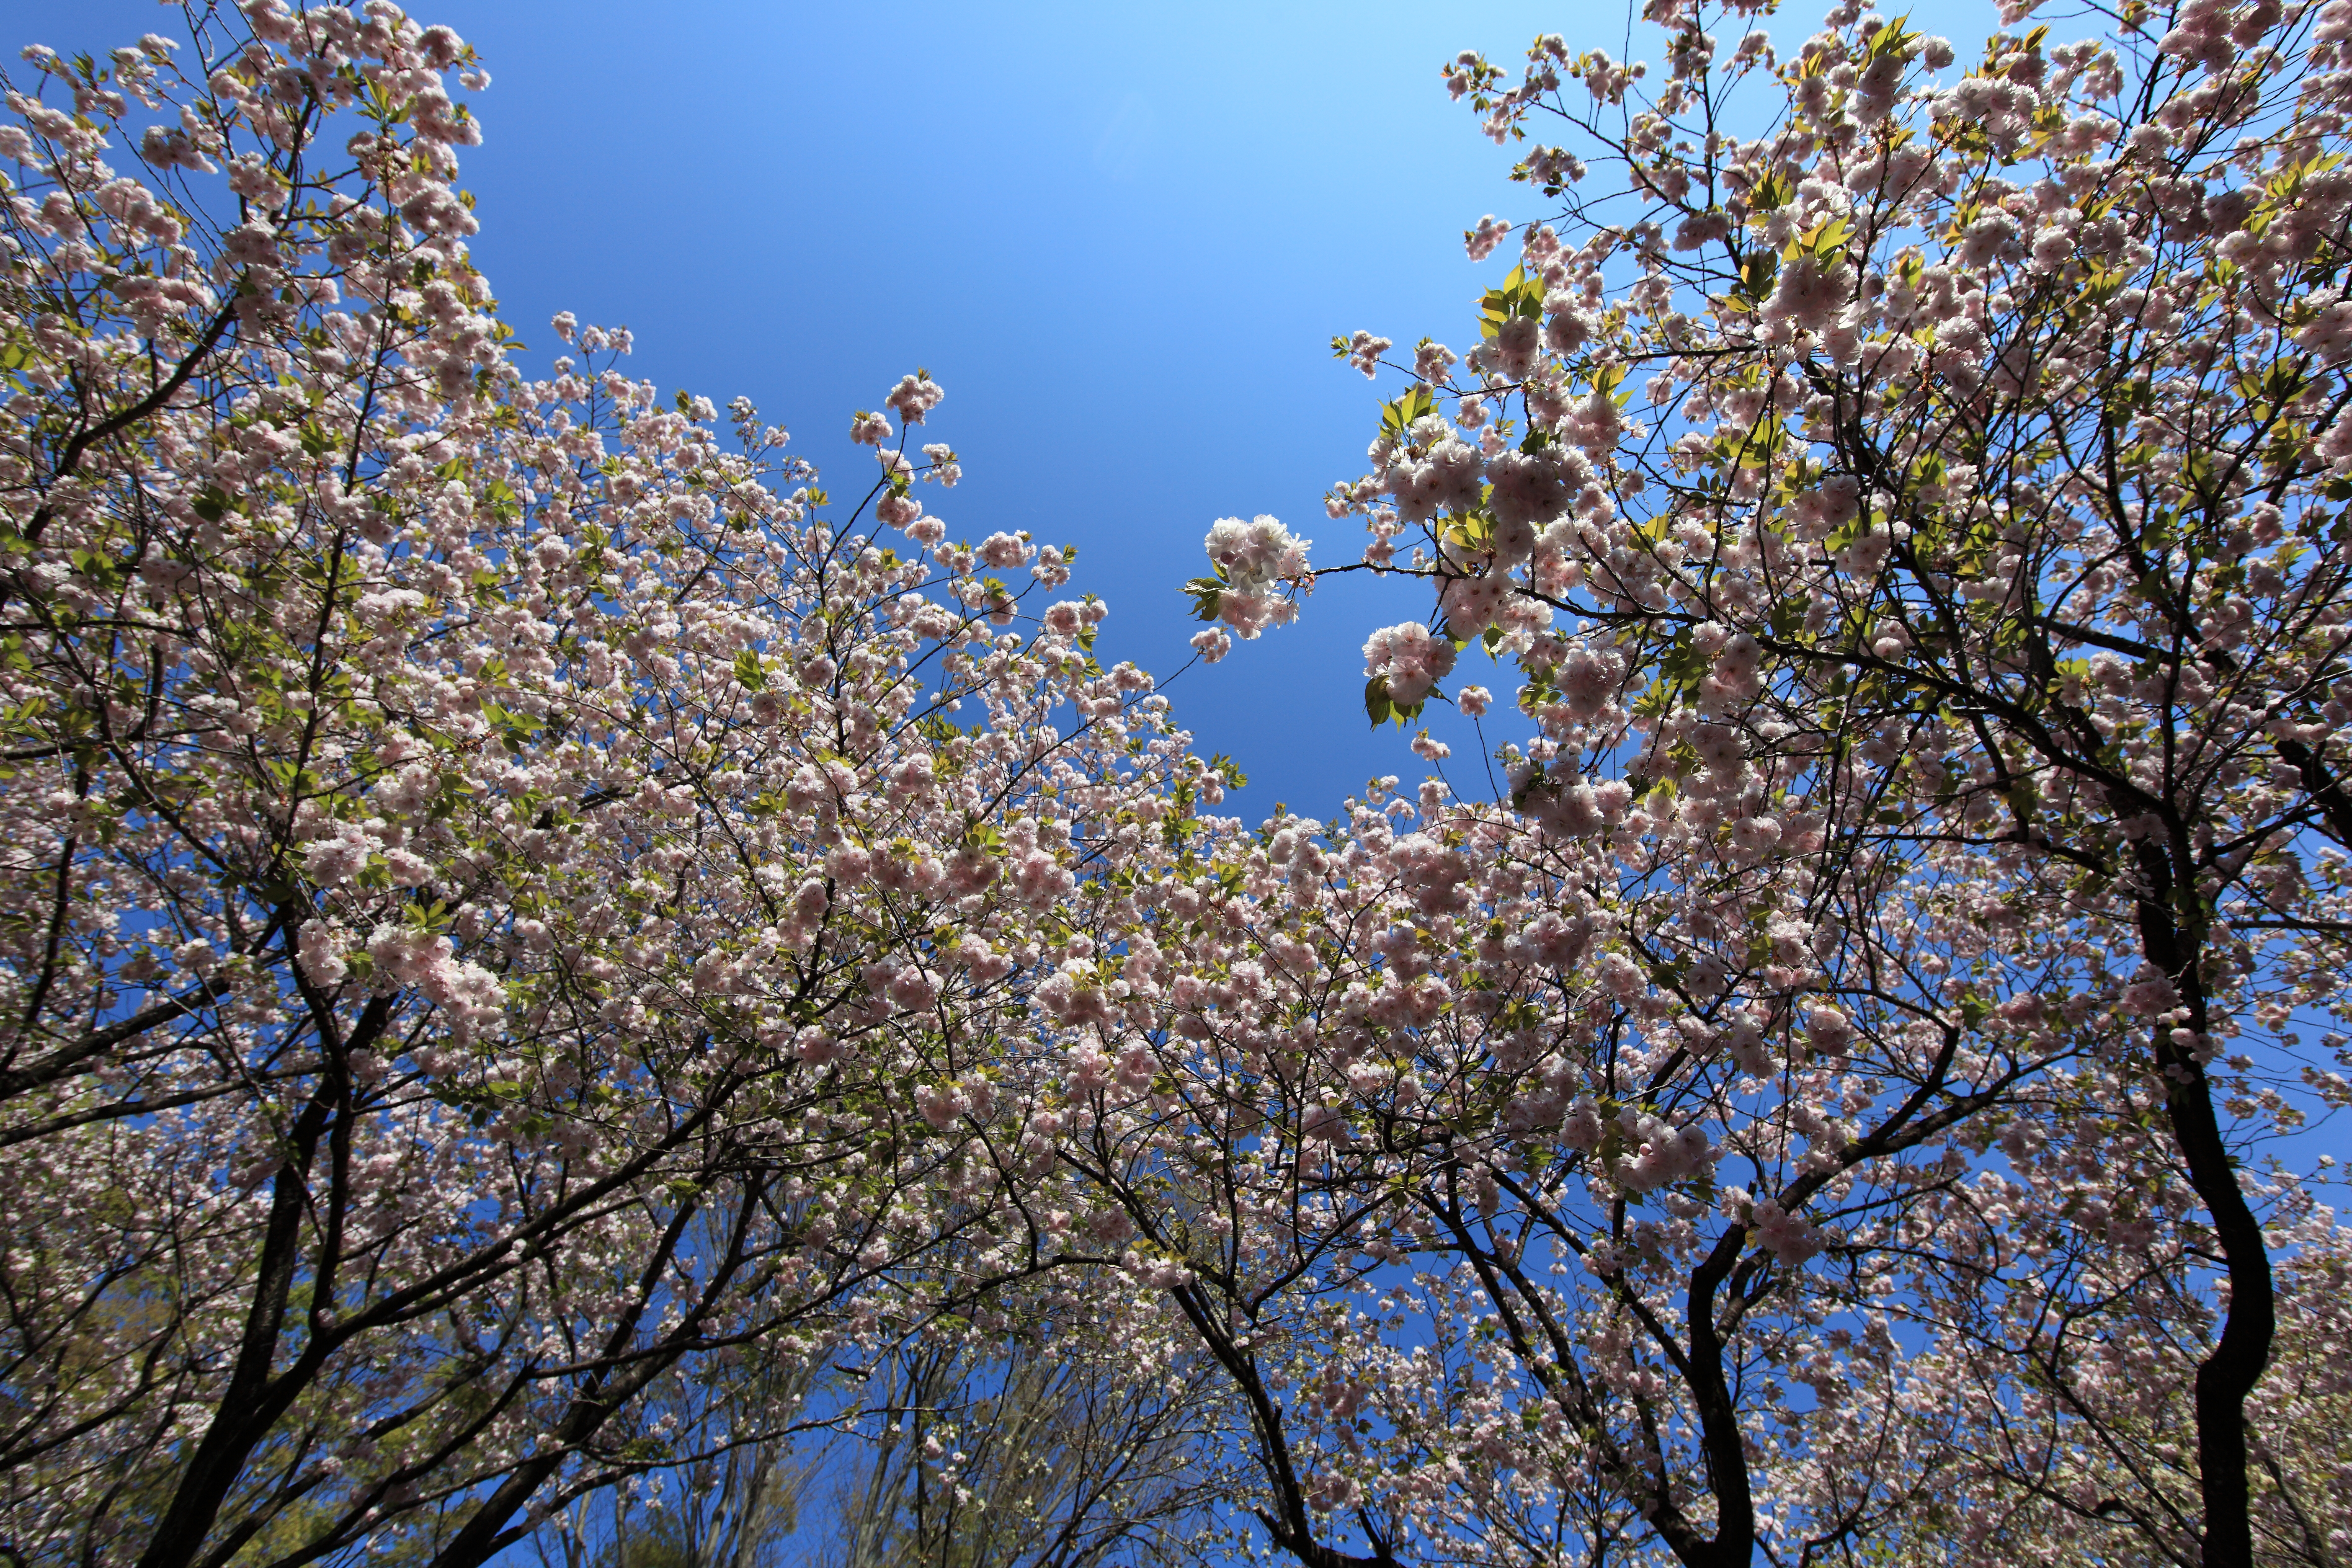
tree, nature, branch, blossom, plant, sky, leaf, flower, spring, high, produce, botany, flora, season, cherry blossom, shrub, tochigi, 5d, sakura, hires, markii, hi, res, resolution, cherryblossoms, shimotsuke, tenpyounooka